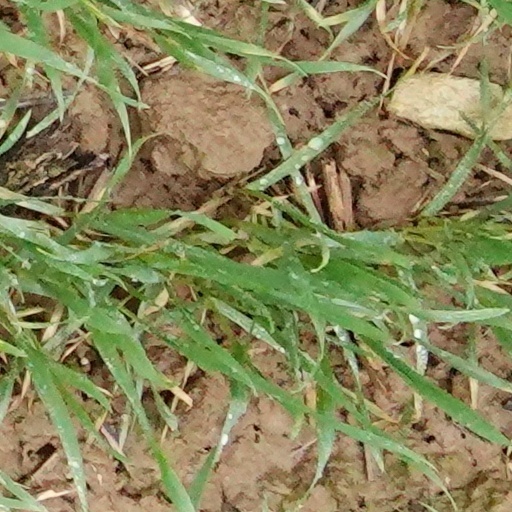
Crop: wheat